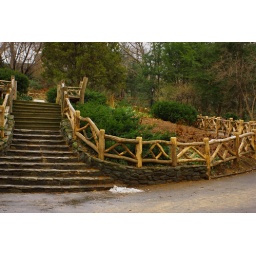
Neat wooden fence in Central Park, NYC